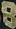
Number: 8